Basilique Notre-Dame de Bonsecours

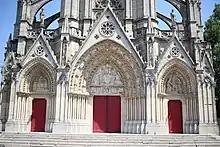
The three doors of the west facade

The Anti-Catholic Englishman John Ruskin heavily criticized its highly ornate design and described the church as: